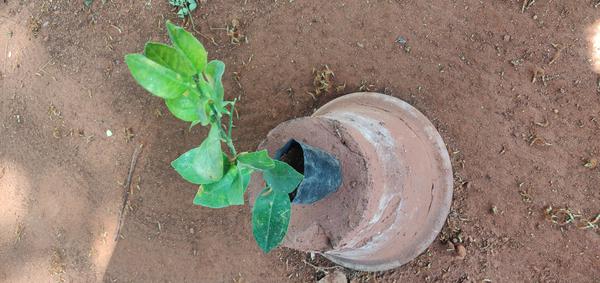
Plant: Lemon